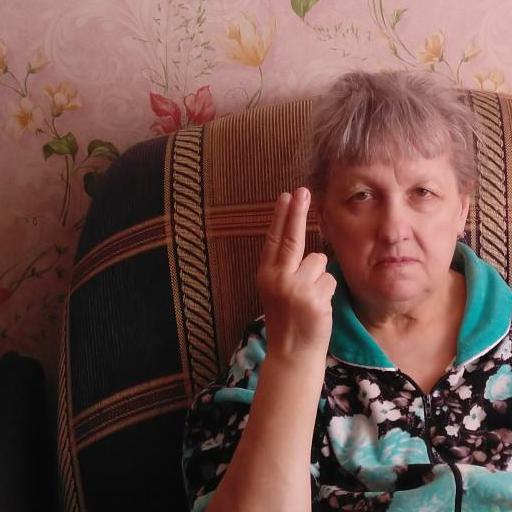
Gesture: two_up_inverted